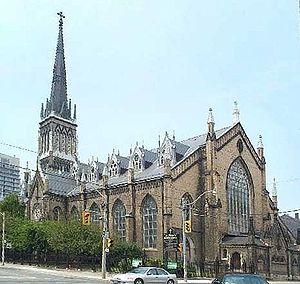
La cathédrale-basilique Saint-Michel de Toronto est la cathédrale et basilique
Le diocèse catholique de Toronto, dans la province de l'Ontario au Canada, a été créé à partir du diocèse de Kingston le 17 décembre 1841. Le 18 mars 1870, il est devenu un archidiocèse.
Une cathédrale est, à l'origine, une église où se trouve le siège de l'évêque ayant la charge d'un diocèse. La cathédrale est en usage dans l'Église catholique, l'Église orthodoxe, l'Église anglicane.